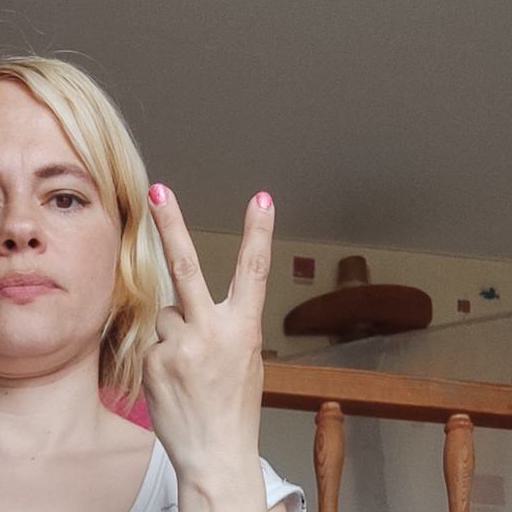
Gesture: peace_inverted